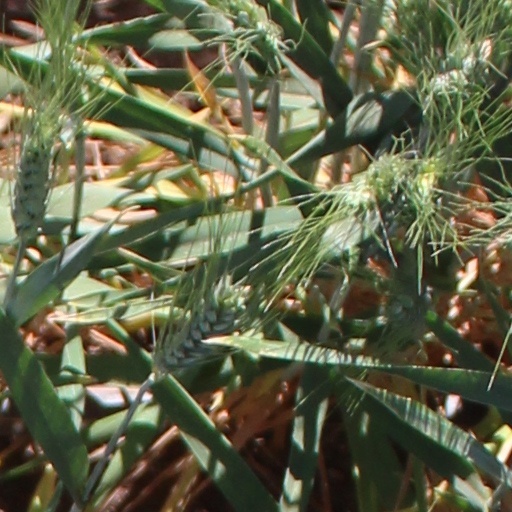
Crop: wheat